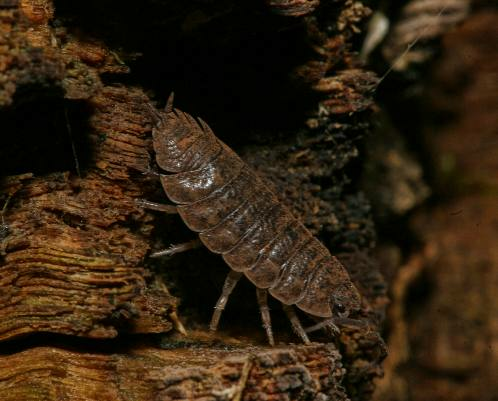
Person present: No